Henricus Smeulders

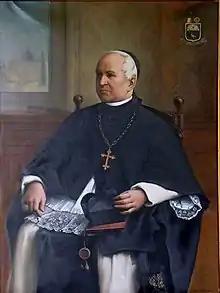
Portrait inside Bornem Abbey

Dom Henricus Smeulders, O.Cist. (13 May 1826 – 28 June 1892), born Joseph-Gauthier-Henri, was a Belgian Abbot of the Common observance. He was considered one of the major historical figures of Cistercian history of the second half of the 19th century.